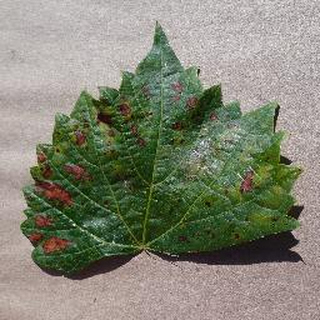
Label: grape_esca_black_measles